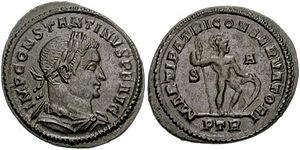
Les campagnes de Constantin Iᵉʳ contre les Germains et les Sarmates opposent l'Empire romain, dirigé par Constantin Iᵉʳ, aux peuples germaniques que sont les Francs, les Alamans et les Goths, ainsi qu'aux Iazyges, branche occidentale des Sarmates, le long du limes, en vue de protéger les frontières de l'empire, de 306 à 336 apr. J.-C.